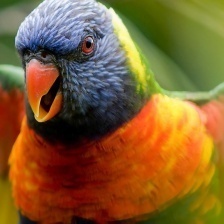
Species: RAINBOW LORIKEET
Scientific name: TRICHOGLOSSUS MOLUCCANUS
ImageNet parent category: lorikeet